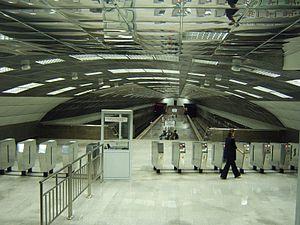
Le métro de Novossibirsk est un moyen de transport en commun de type métro de la ville de Novossibirsk en Russie. Il s'agit du seul métro en fonctionnement en Sibérie. Il comporte seize kilomètres de lignes et treize stations. En 2011, il a transporté 75,6 millions de passagers.